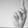
ASL letter: K